Jeff Allen (basketball)

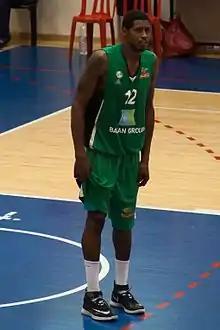
Allen in action with Hapoel Haifa.

Jeffery Edward Allen Jr. (born June 12, 1987) is an American professional basketball player who has clipped over 123 Double Doubles in international professional play In 2025 he played for Pioneros Del Vila of the SPB league in Venezuela for the 2025 season where in 38 games, he averaged 13.3 PPG, 6.4 RPG, 1 STL, 15.6 EFF, while shooting 50% from the field on 24 Minutes per game. Allen won the 'Hoops Agents Player of the Week' award for round 2. For the season, he was awarded 'latinbasket.com All-Venezuelan SPB Honorable Mention 2025'. In 2024, Jeff played briefly in Nicaragua's Liga Superior de Baloncesto (LSB) for the Jaguares UAM club. In 30 MPG, he averaged 16.3 PPG, 11.7 RPG, 3.4 APG, 1.6 SPG, 1.5 BPG, an impressive 24.4 EFF, while shooting 56.7 FG% in 11 games. He brought them to the Championship, but fell just short to Real Esteli.